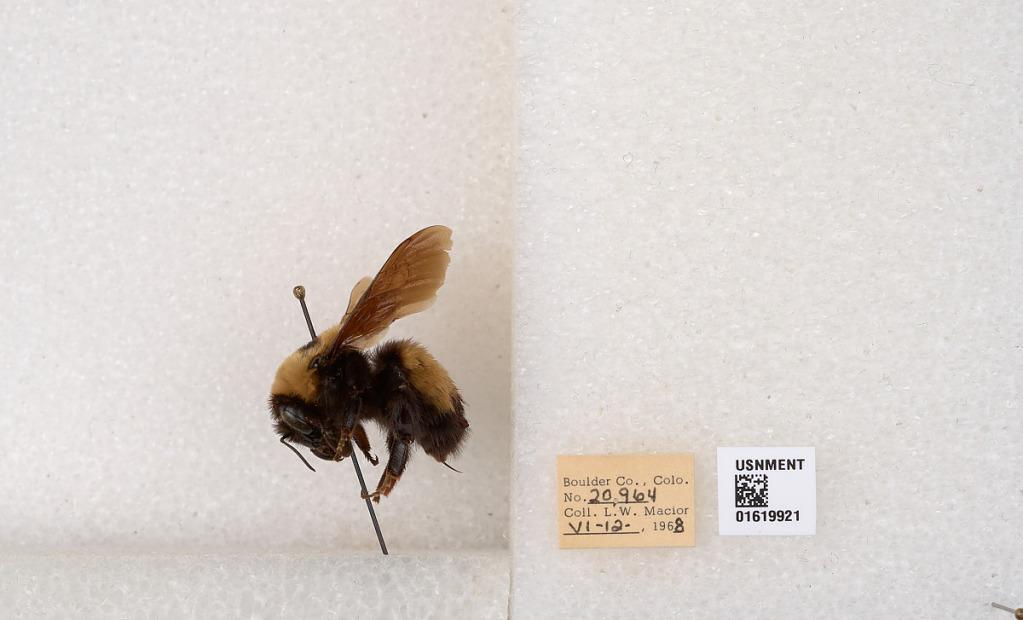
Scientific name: Bombus (Bombus) nevadensis Cresson